Juliet Gellatley

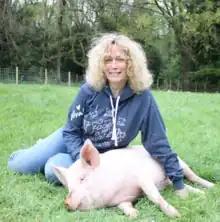
Gellatley c. 2022

Juliet Gellatley is a British writer and animal rights activist. She is the founder and director of Viva! and a former director of the Vegetarian Society. She is also a founding director of The Vegetarian and Vegan Foundation, now known as Viva! Health, along with Tony Wardle, with whom she was married and has two sons, Jazz and Finn, born in 2002.